Assistive cane

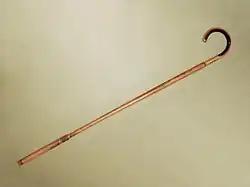
Wooden cane

An assistive cane is a walking stick used as a crutch or mobility aid. A cane can help redistribute weight from a lower leg that is weak or painful, improve stability by increasing the base of support, and provide tactile information about the ground to improve balance. In the US, ten percent of adults older than 65 years use a cane, and 4.6 percent use walkers.